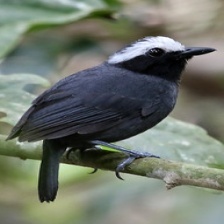
Species: ANTBIRD
Scientific name: THAMNOPHILIDAE